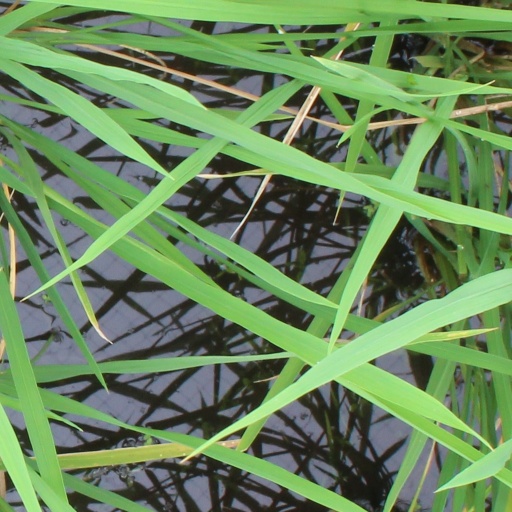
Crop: rice